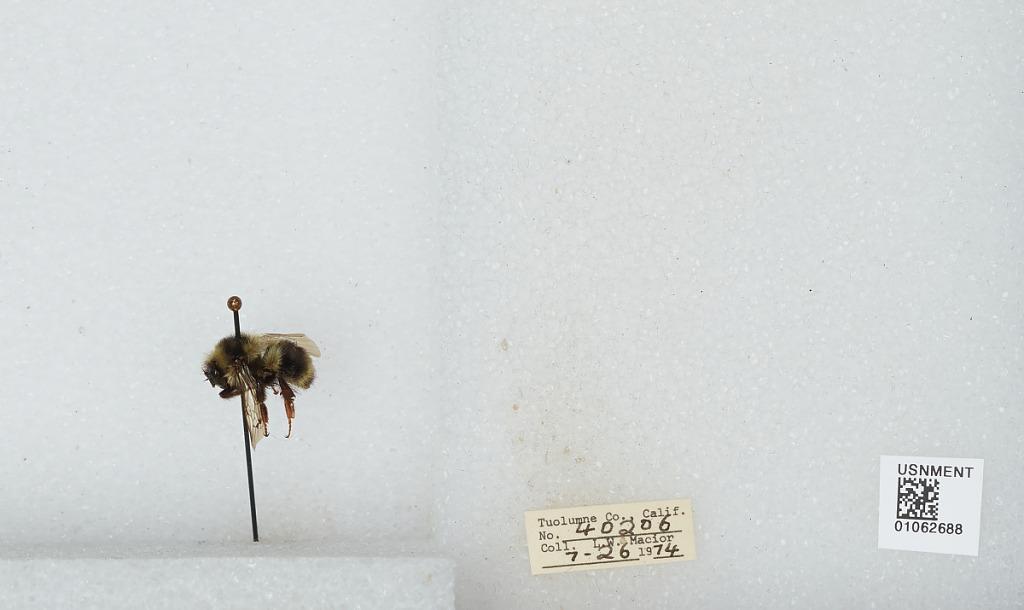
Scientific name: Bombus bifarius nearcticus
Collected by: L. Macior
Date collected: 1974-7-26
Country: United States
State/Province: California
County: Tuolumne
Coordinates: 38.02, -119.93